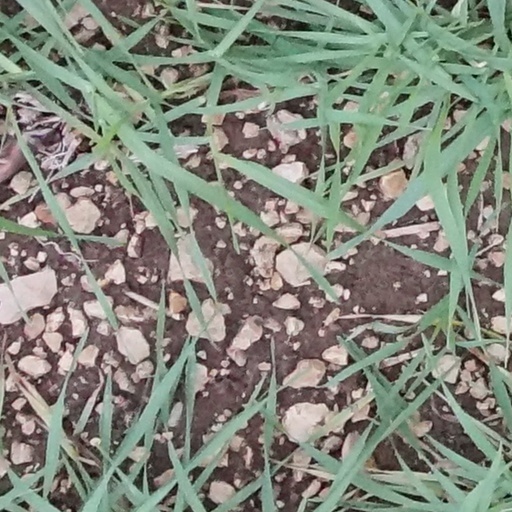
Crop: wheat